Aleksandra Zakharova

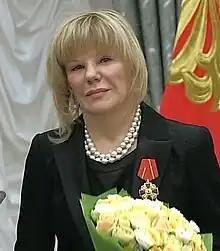
Aleksandra Zakharova, 2019

Aleksandra Markovna Zakharova (born 17 June 1962) is a Soviet and Russian actress, daughter of famous film director Mark Zakharov and actress Nina Lapshinova. Zakharova has been awarded the State Prize of the Russian Federation in 1996 and 2002. She is a People's Artist of Russia. She was also awarded Order of Honour (2007) and Order For Merit to the Fatherland, 4th degree (2013).